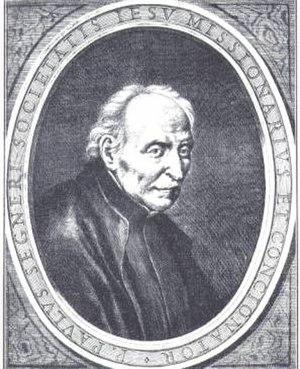
Paolo Segneri, né le 21 mars 1624 à Nettuno et mort le 9 décembre 1694 à Rome est un prêtre jésuite, prédicateur, missionnaire des campagnes et écrivain ascétique italien.